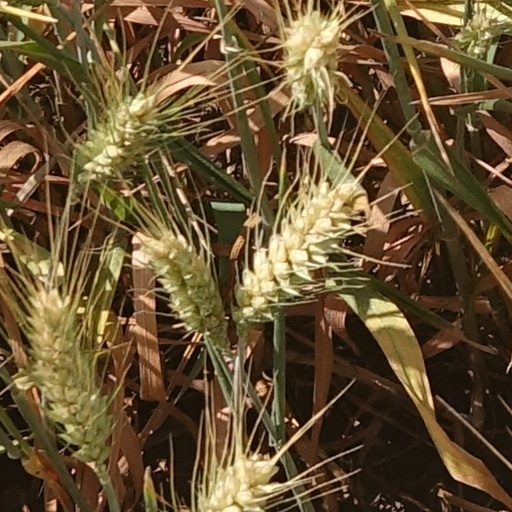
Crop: wheat